Baju Melayu

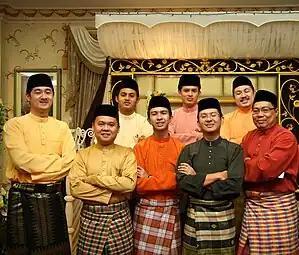
A group of men in the "Cekak Musang" type, worn together with the songket (far left) and "kain samping"

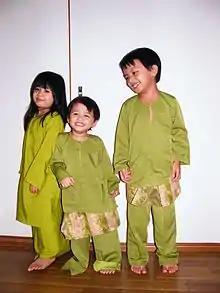
In "Teluk Belanga" style, the "kain samping" is worn below the "baju".

The traditional Baju Melayu commonly features a form of "baju" (shirt) with four "pesak" (side panels) and two "kekek" (small gussets) under the armholes so that they fit and hang well., although the more contemporary adaptations tend to omit these features in their design. The "baju" is traditionally worn by men with trousers called the "seluar". The "seluar" are traditionally wide at the top, fastened with a running string called tali, and closer at the legs where it extends to below the knees. The styles of seluar include the "seluar Aceh", "seluar gadah" which reaches to the ankles and "seluar pendek" which terminates at about the middle of the thighs. The "seluar panjang" are long and are sometimes buttoned at the feet. The different styles of Baju Melayu can be generally distinguished in the neck opening design of the "baju", as well as the wearing styles and combinations, depending on status and regions. But the most common syles of Baju Melayu are as follows: